Madame Bovary (1934 film)

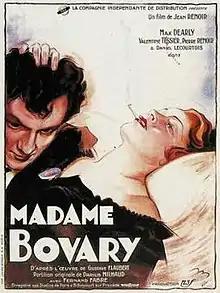

Madame Bovary is a 1934 French historical drama film directed by Jean Renoir, starring Max Dearly, Valentine Tessier and Pierre Renoir, and adapted from Gustave Flaubert's 1857 novel "Madame Bovary".